Royal Arsenal Railway

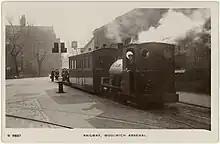
A train on the Royal Arsenal Railway

The Royal Arsenal Railway was a private military railway which operated inside the Royal Arsenal, Woolwich, southeast London.